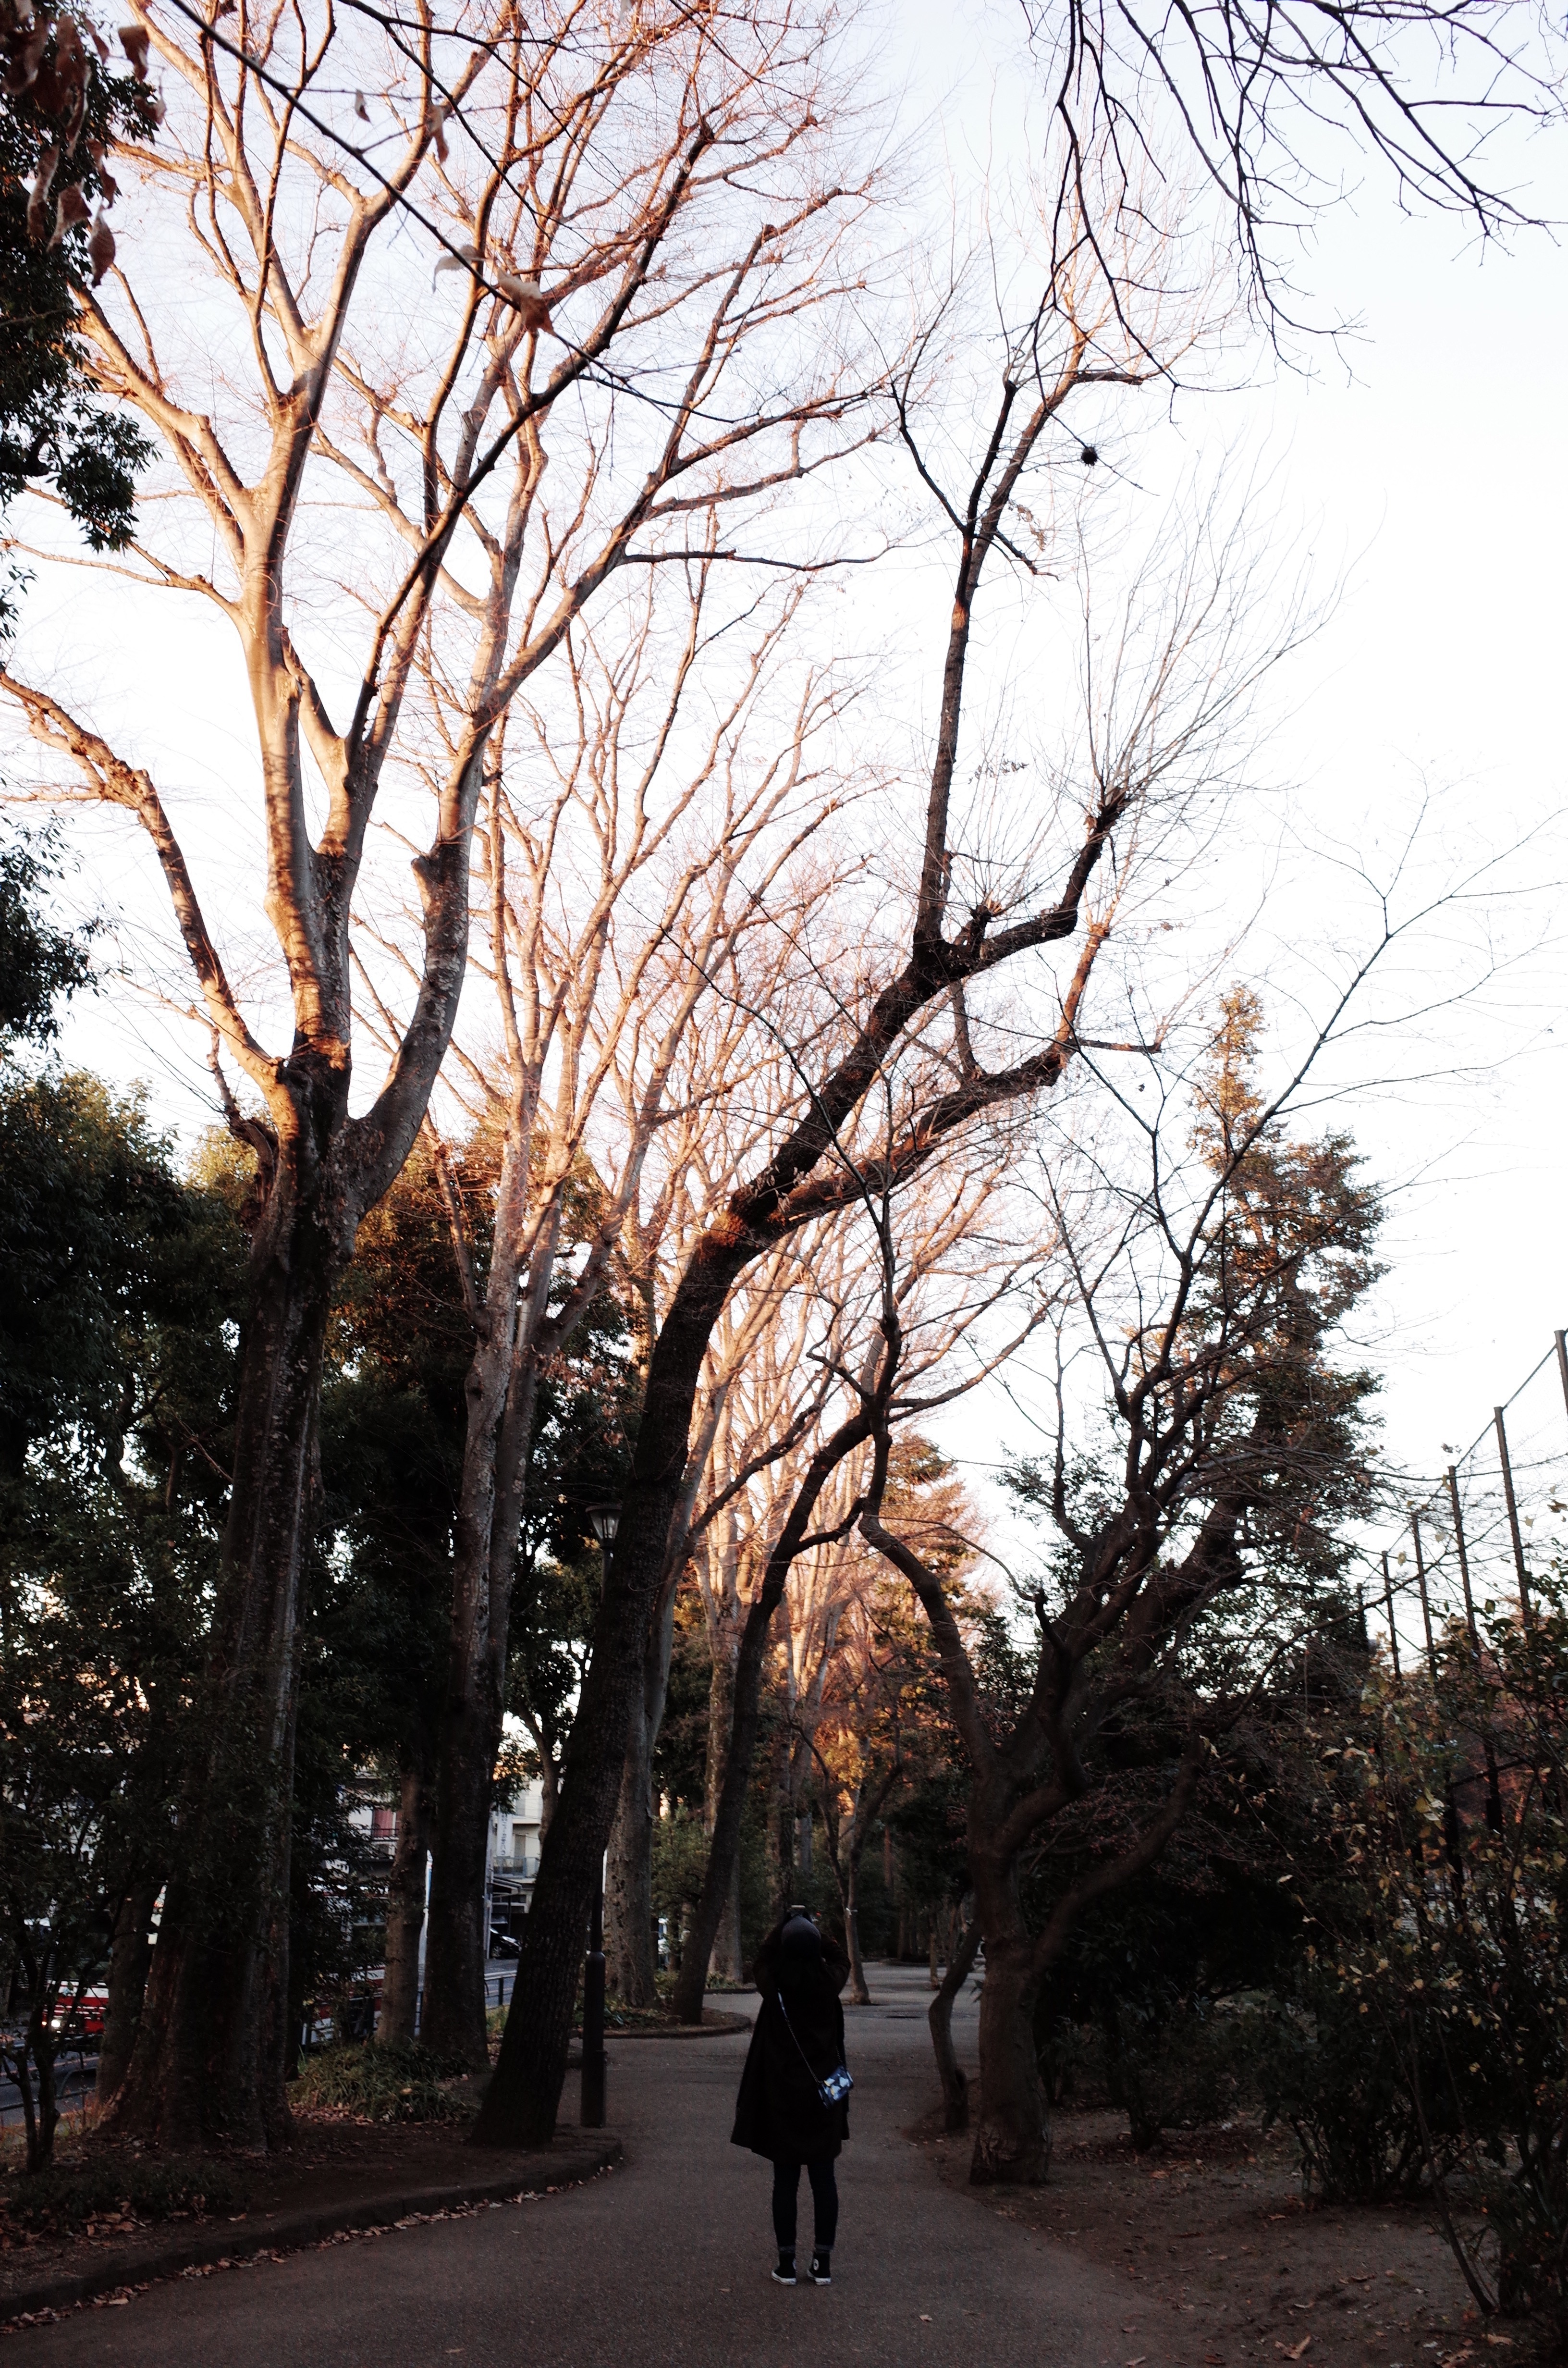
tree, branch, blossom, winter, plant, morning, leaf, flower, spring, autumn, season, woody plant